101st Airborne Division

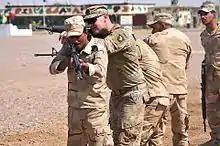
A trainer with Company A, 1st Battalion, 502nd Infantry Regiment, Task Force Strike, 101st Airborne Division, assists Iraqi army ranger students during a room clearing drill at Camp Taji, Iraq 18 July 2016.

The 2nd Battalion, 327th Infantry Regiment conducted a major combat operation in Barawala Kalay Valley, Kunar Province, Afghanistan in late March–April 2011. It is known as the Battle of Barawala Kalay Valley. It was an operation to close down the Taliban supply route through the Barawala Kalay Valley and to remove the forces of Taliban warlord Qari Ziaur Rahman from the Barwala Kalay Valley. The 2nd Battalion, 327th Infantry Regiment would suffer 6 killed and 7 wounded during combat operations. It would inflict over 100 casualties on the Taliban and successfully close down the Taliban supply route. ABC News correspondent Mike Boettcher was on scene and he called it the fiercest fighting he has ever seen in his 30 years of being in war zones.